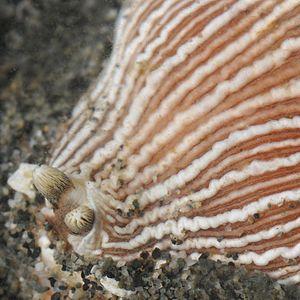
Armina californica est une espèce de nudibranches de la famille des Arminidés. Ce petit mollusque au corps brun ou rougeâtre et strié mesure jusqu'à 100 mm. Il se rencontre sur la côte ouest de l'Amérique du Nord, du golfe d'Alaska jusqu'au Panama. Hermaphodite comme tous les nudibranches, il dépose un cordon en spirale composé de milliers d’œufs pâles desquels éclosent des larves véligères.